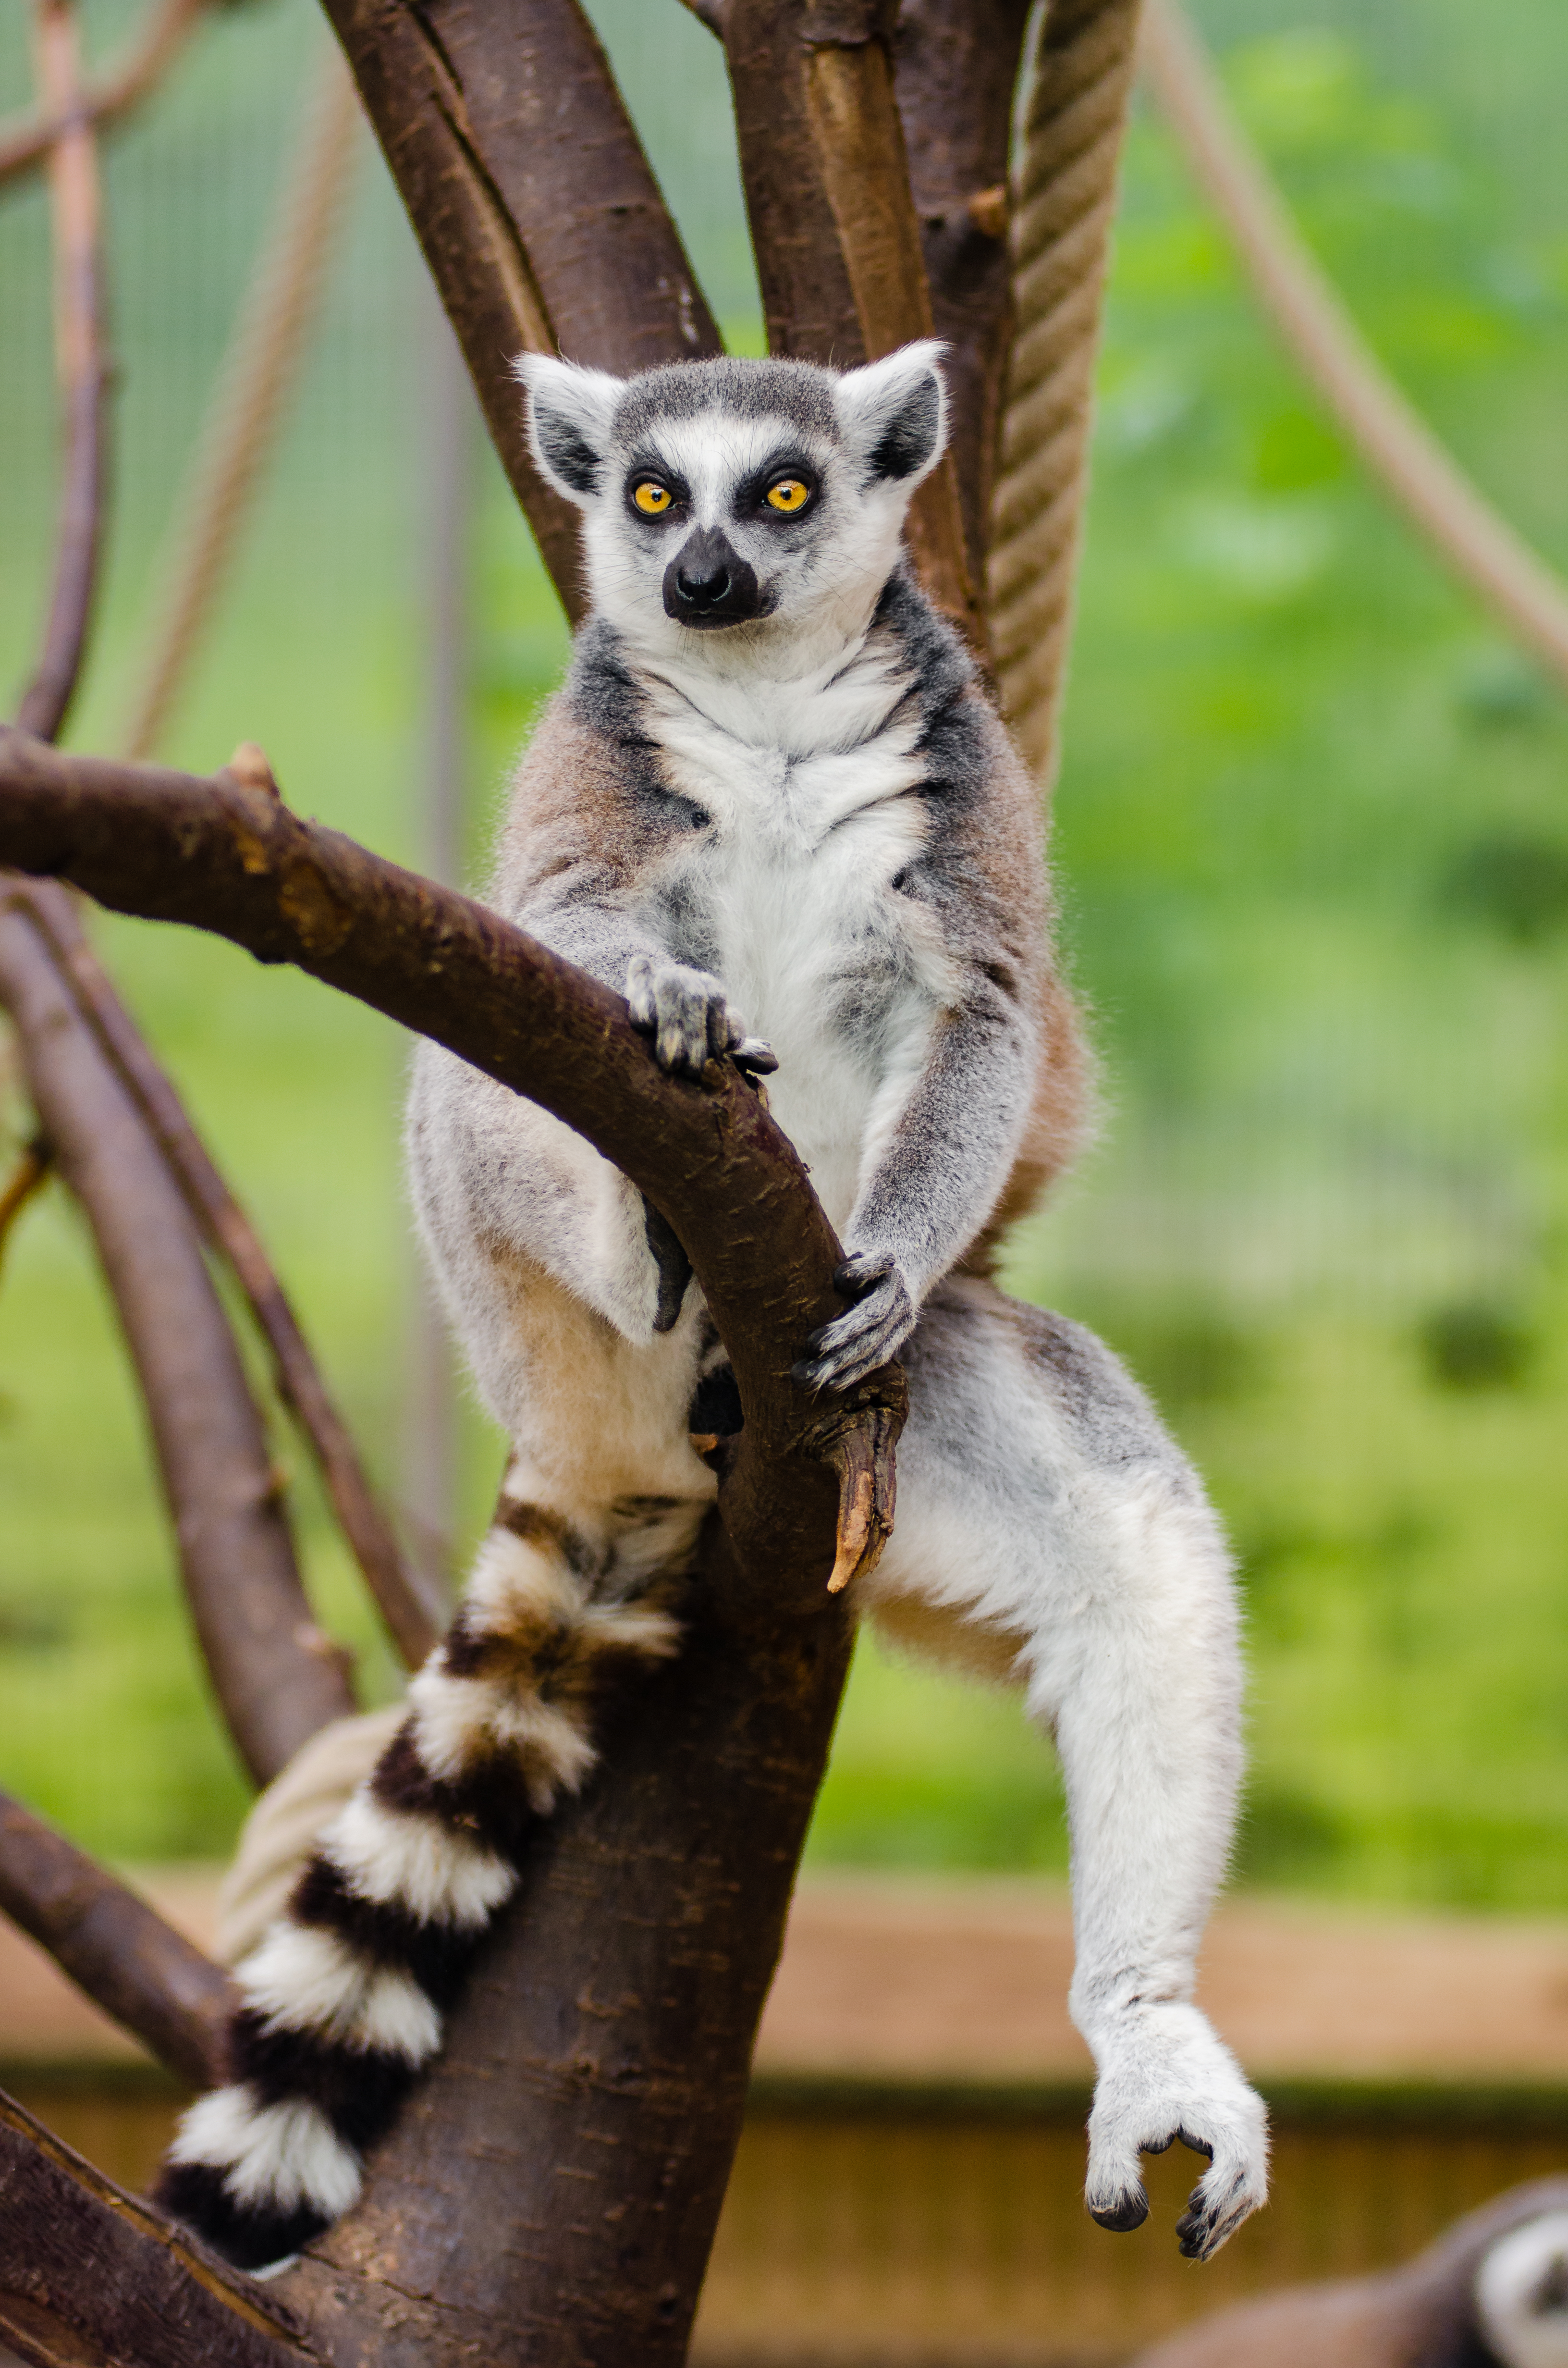
animal, wildlife, zoo, mammal, fauna, primate, madagascar, vertebrate, lemur